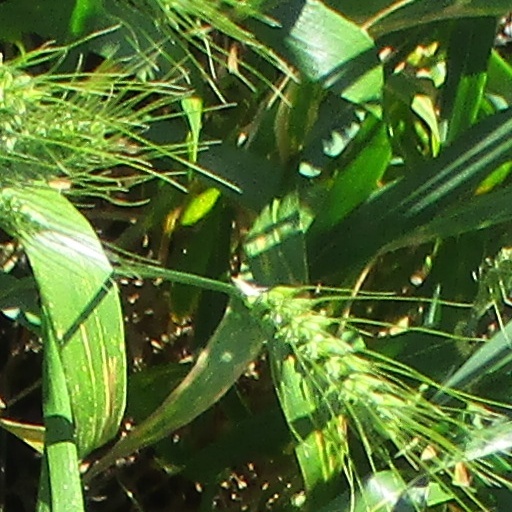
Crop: wheat